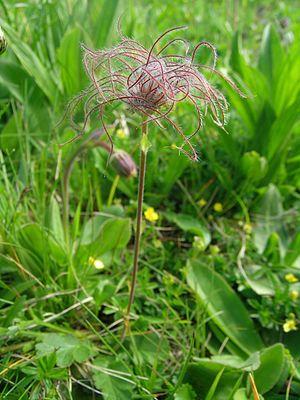
La benoîte des montagnes ou benoite des montagnes est une espèce de plante herbacée du genre Geum, famille des Rosaceae.